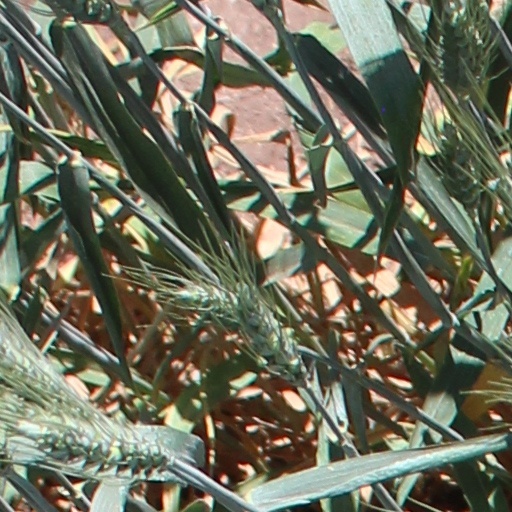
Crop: wheat